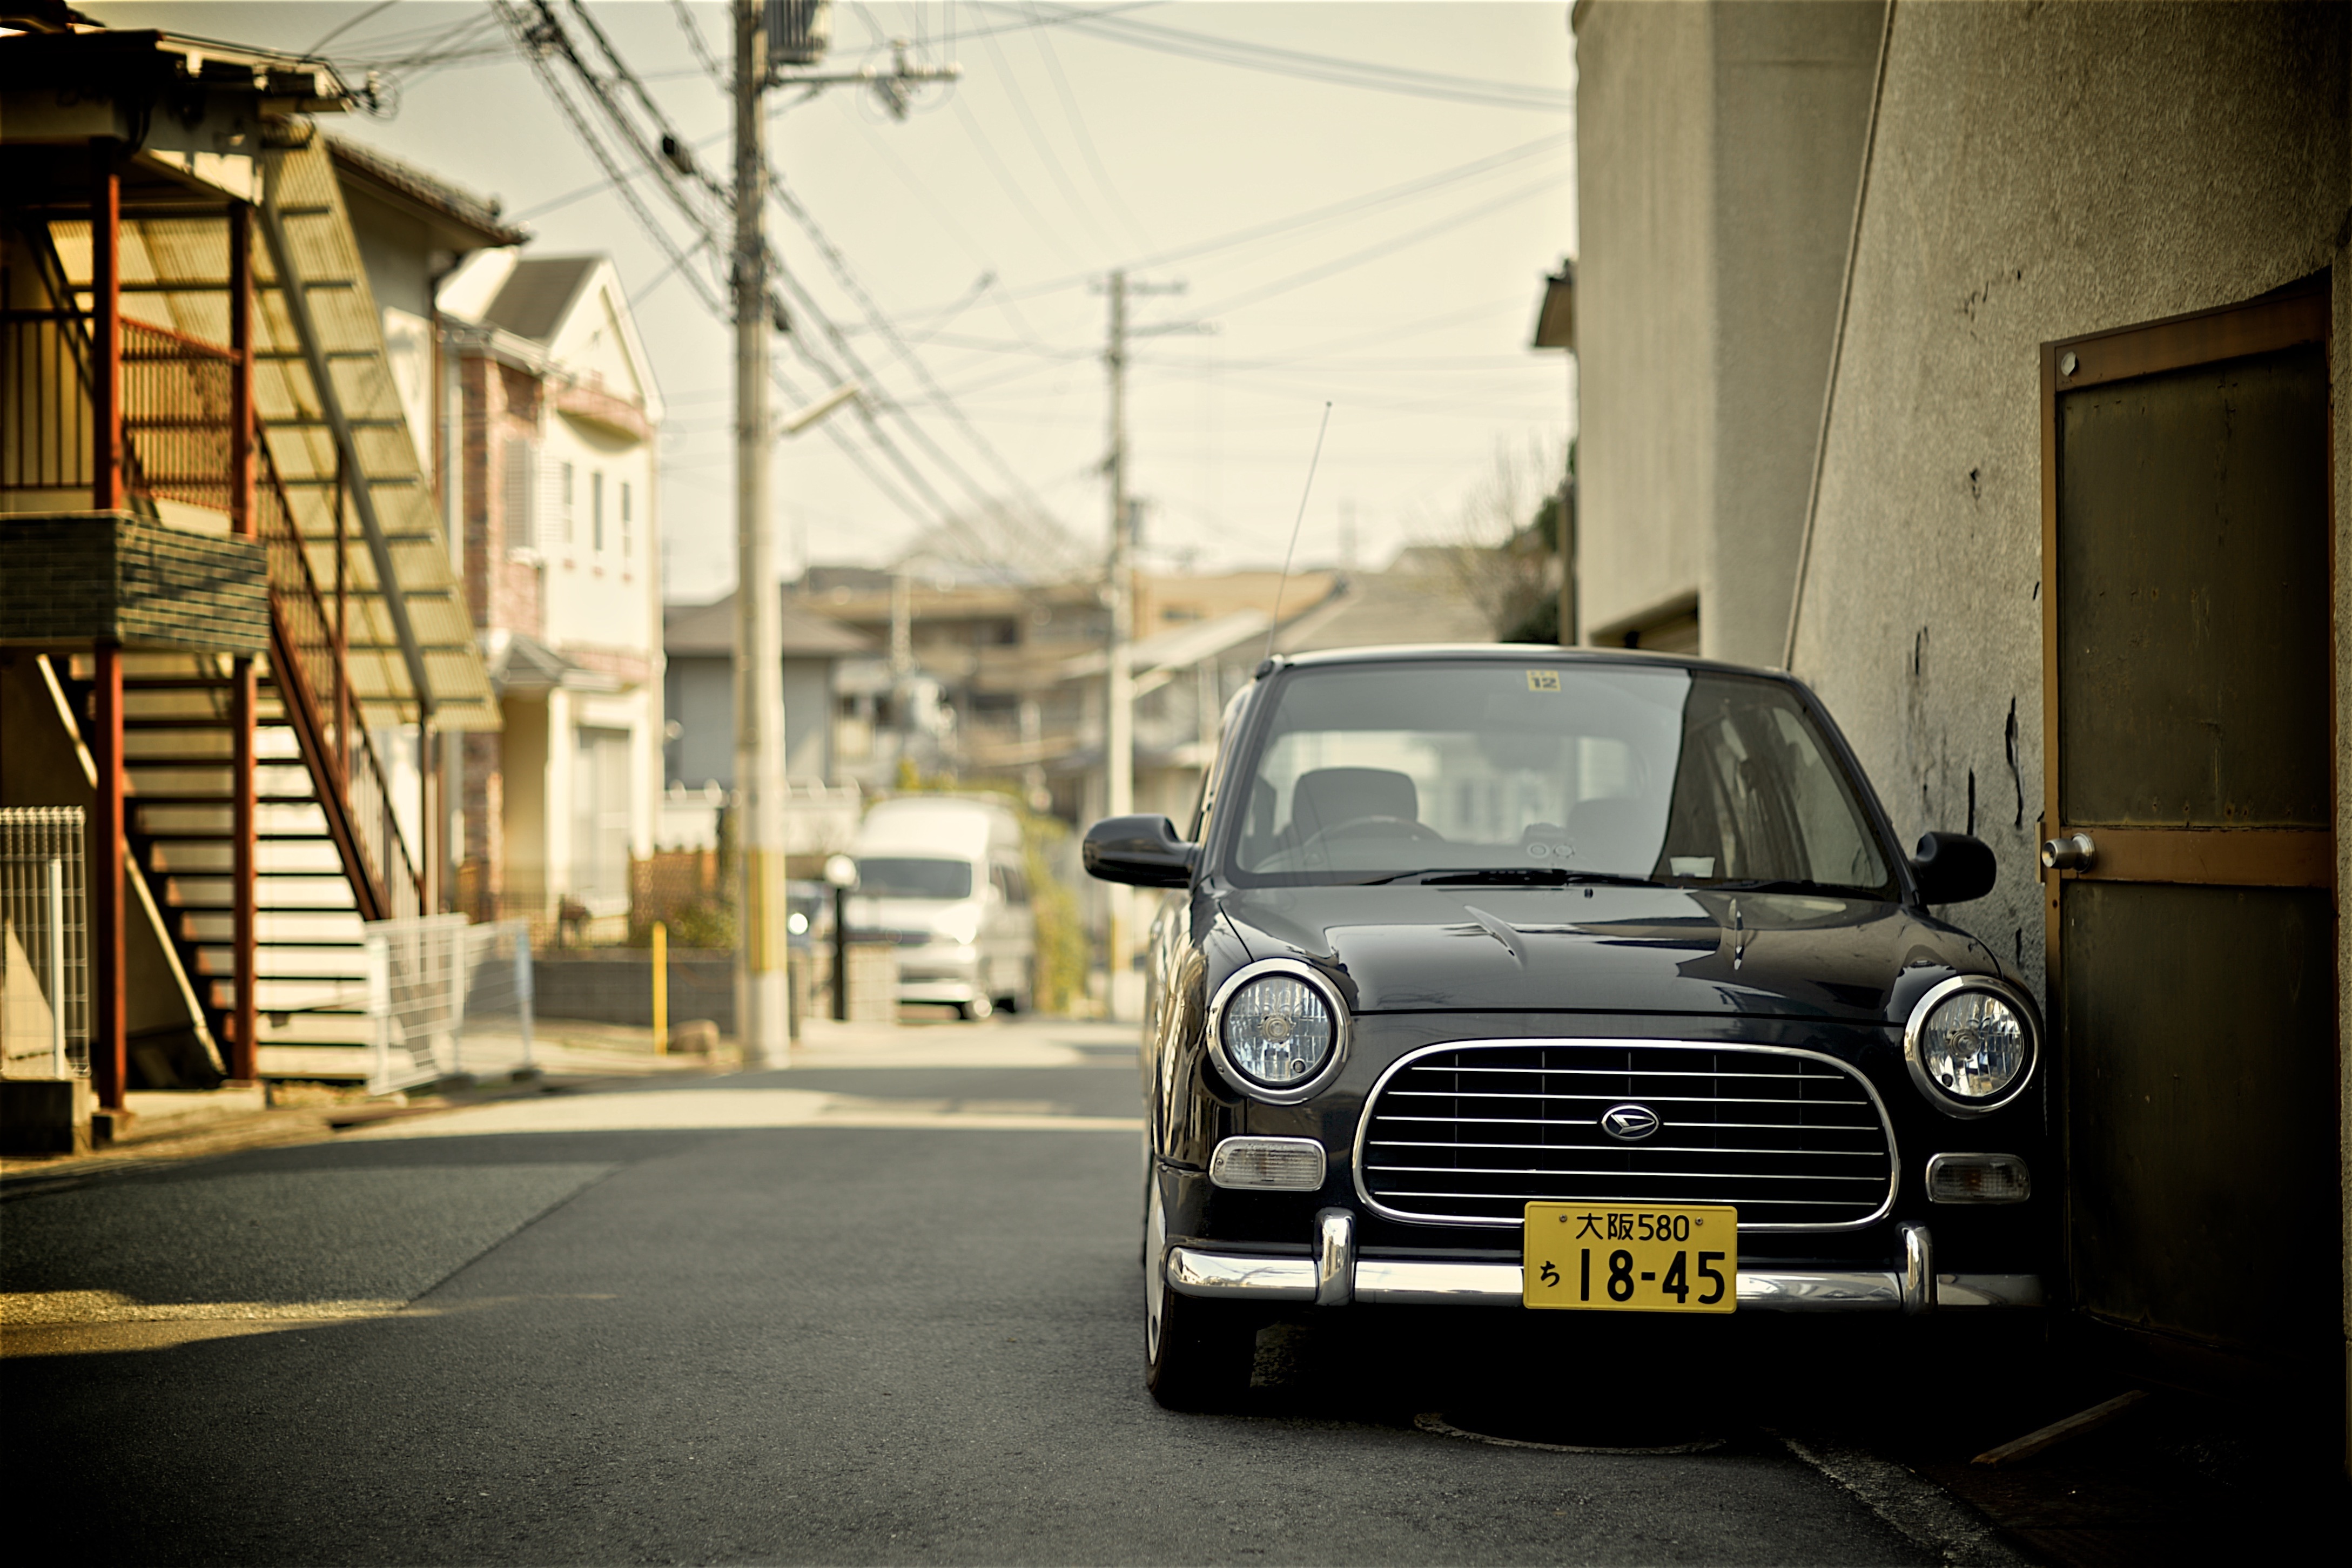
car, vintage, wheel, automobile, travel, transportation, transport, vehicle, drive, windshield, auto, japan, hood, mini cooper, headlights, luxury, japanese, parked, mini, land vehicle, daihatsu, black car, automobile make, automotive exterior, automotive design, subcompact car